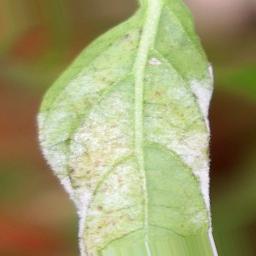
Label: powdery mildew